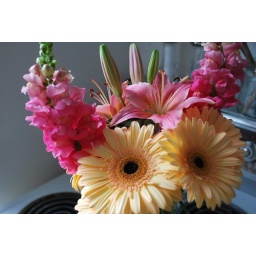
flowers in the kitchen - series 2